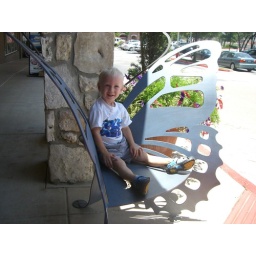
Knox in a butterfly chair